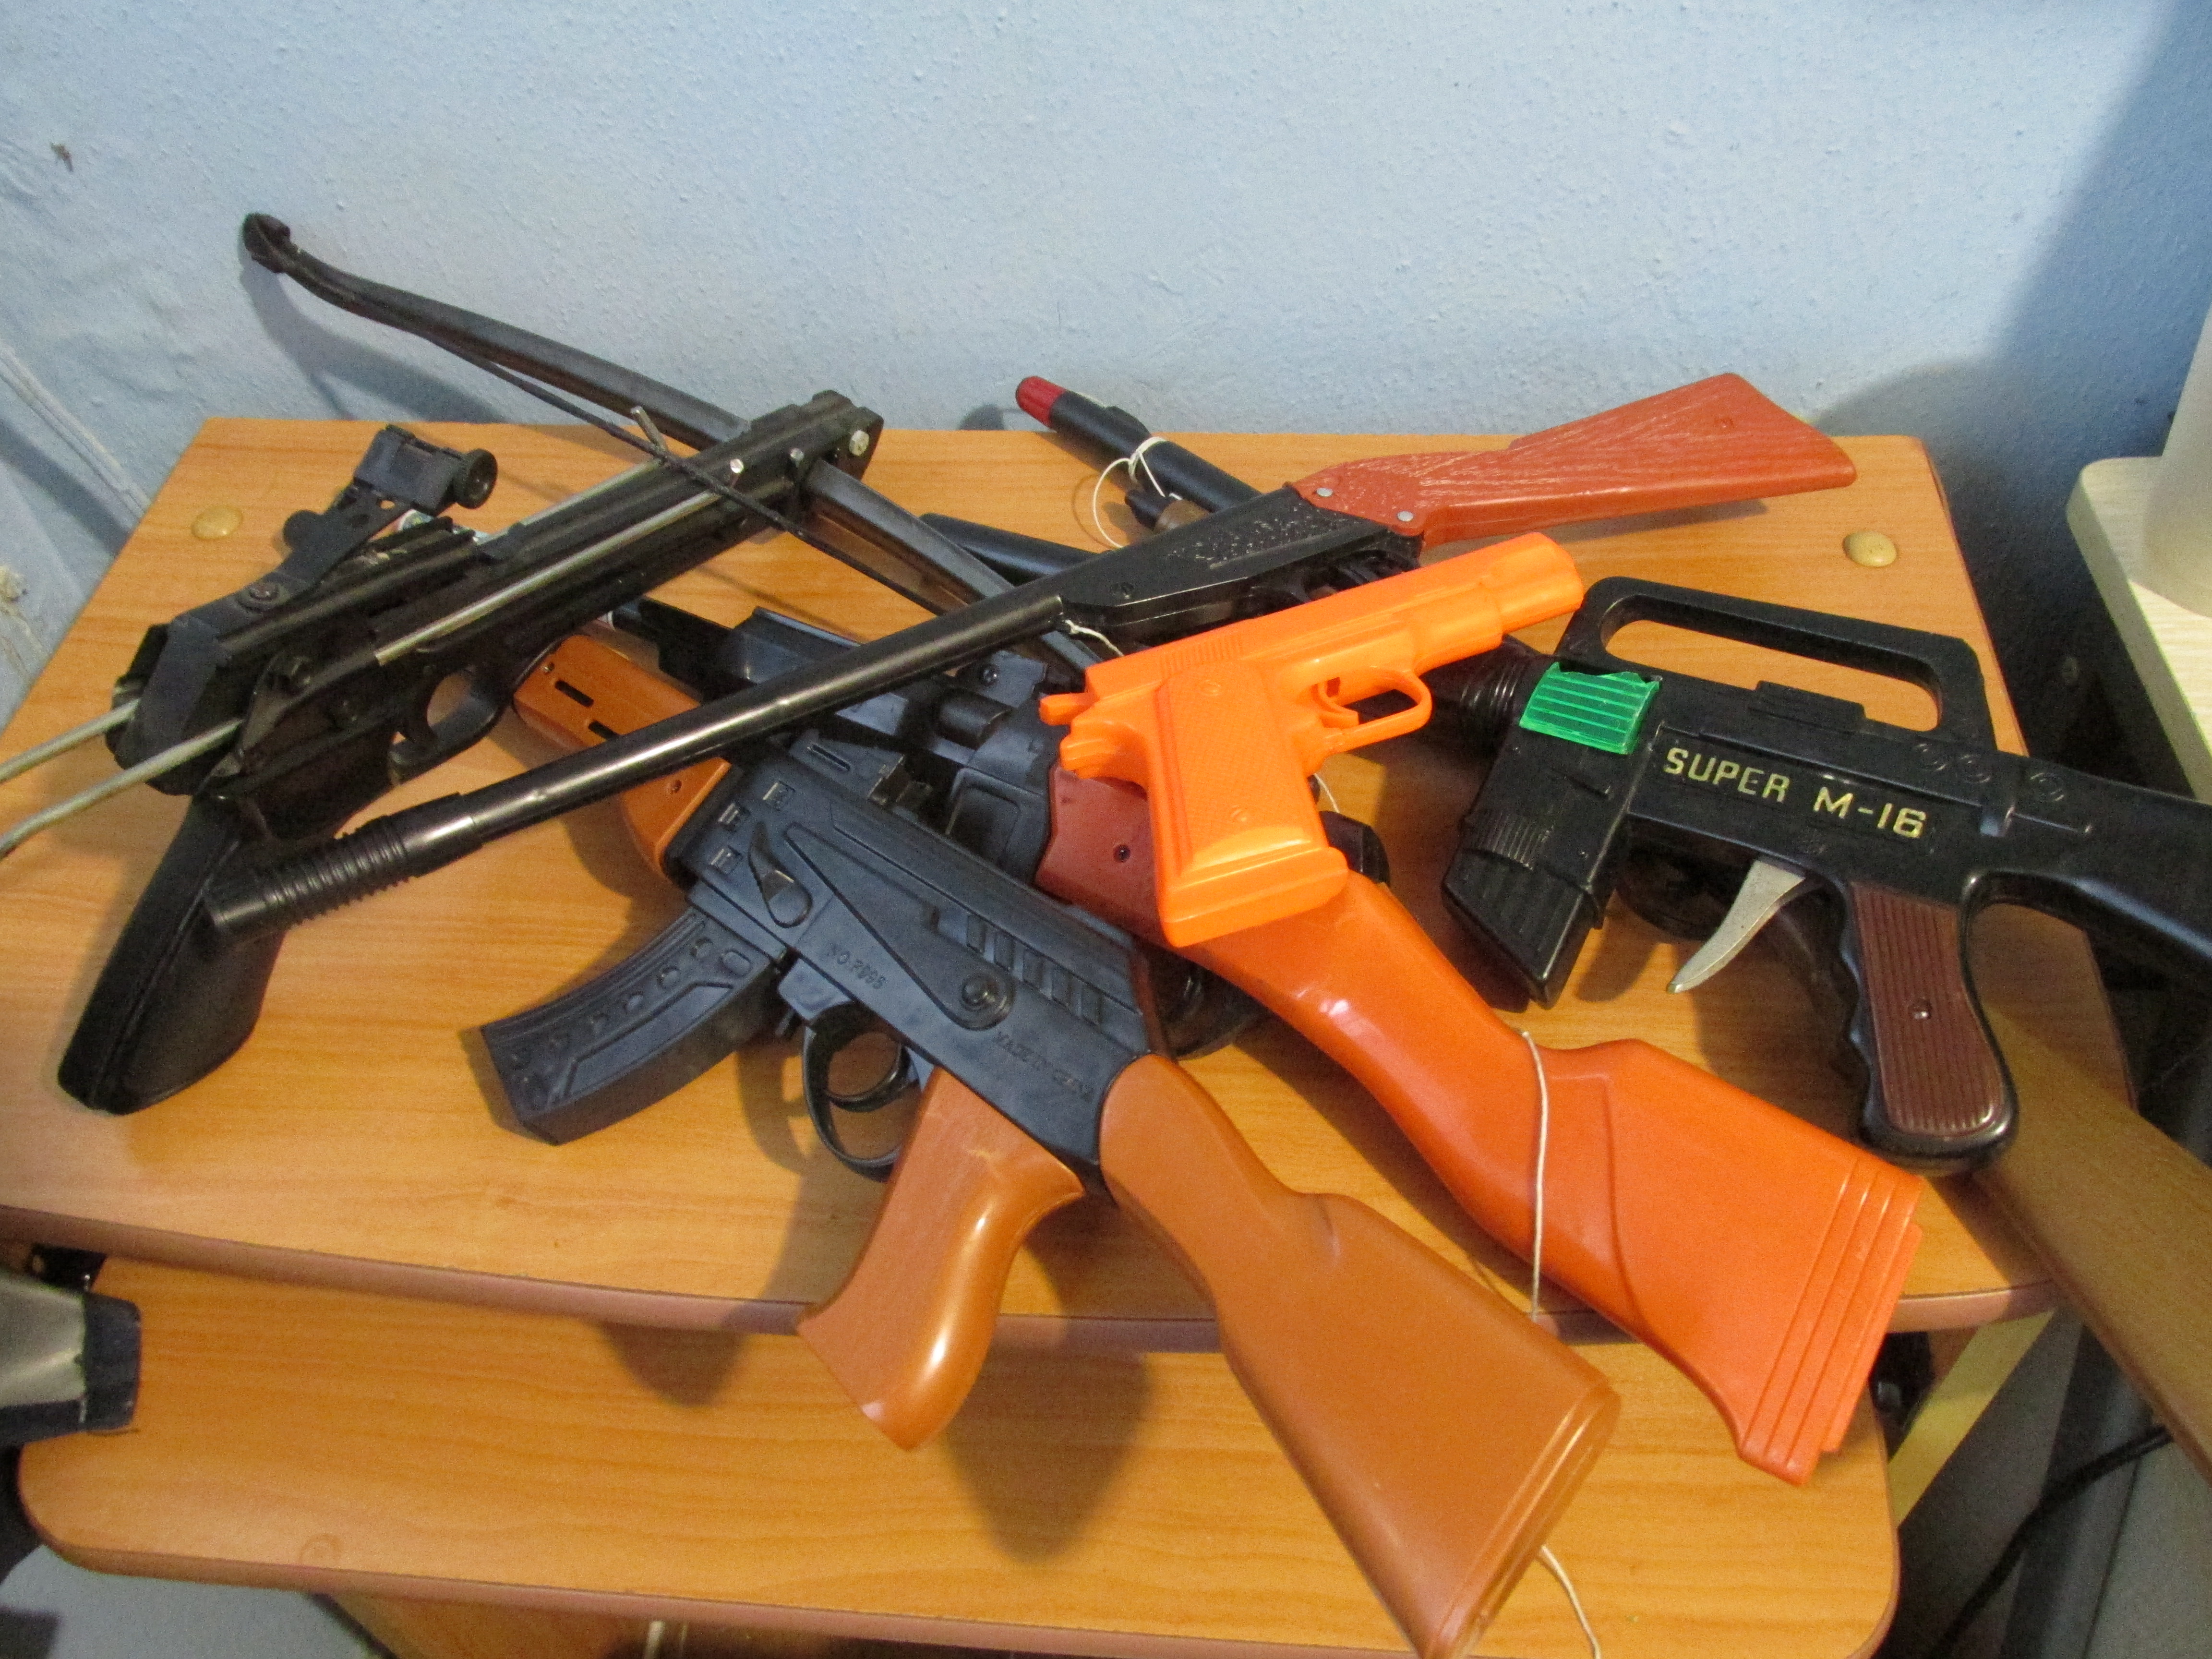
toys, army, weapon, plastic, soldier, gun, firearm, trigger, airsoft gun, air gun, assault rifle, rifle, ranged weapon